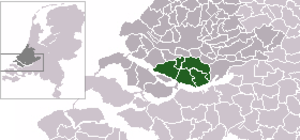
Hoeksche Waard, parfois écrit comme Hoekse Waard, est considérée par certains comme l'une des îles de la Hollande-Méridionale et par d'autres comme un waard.